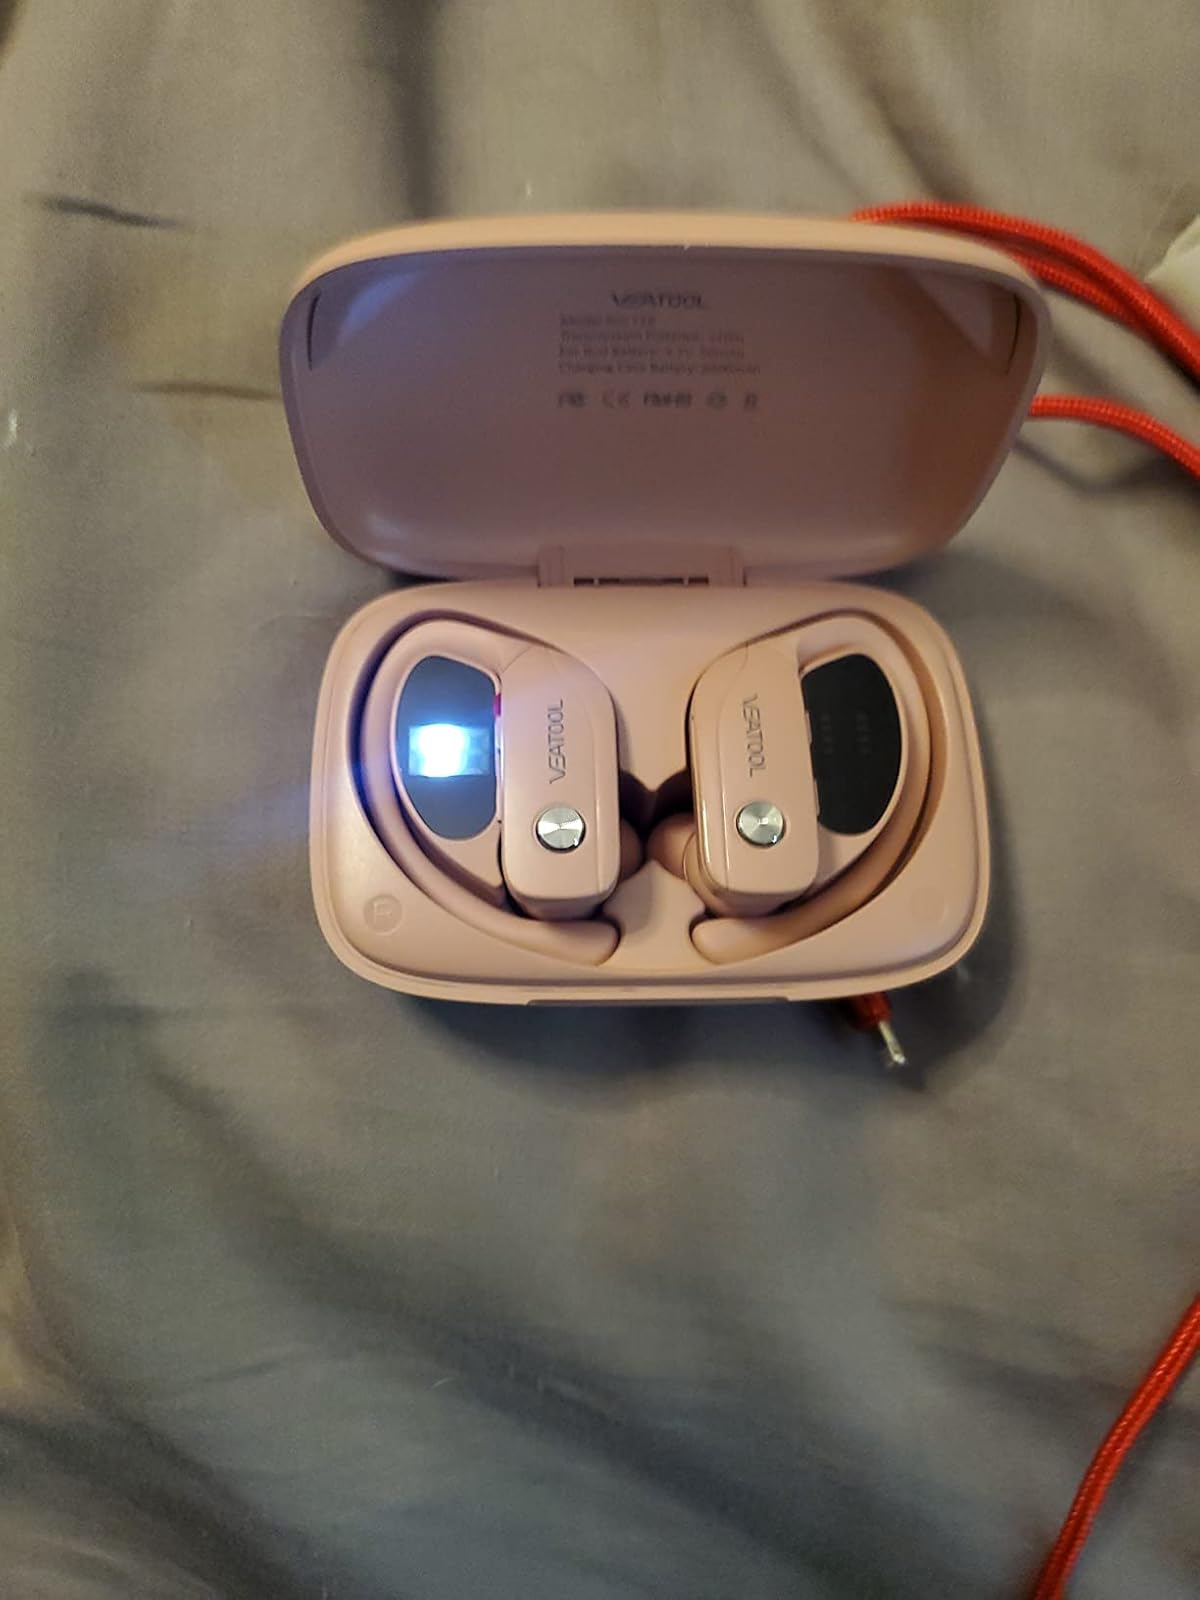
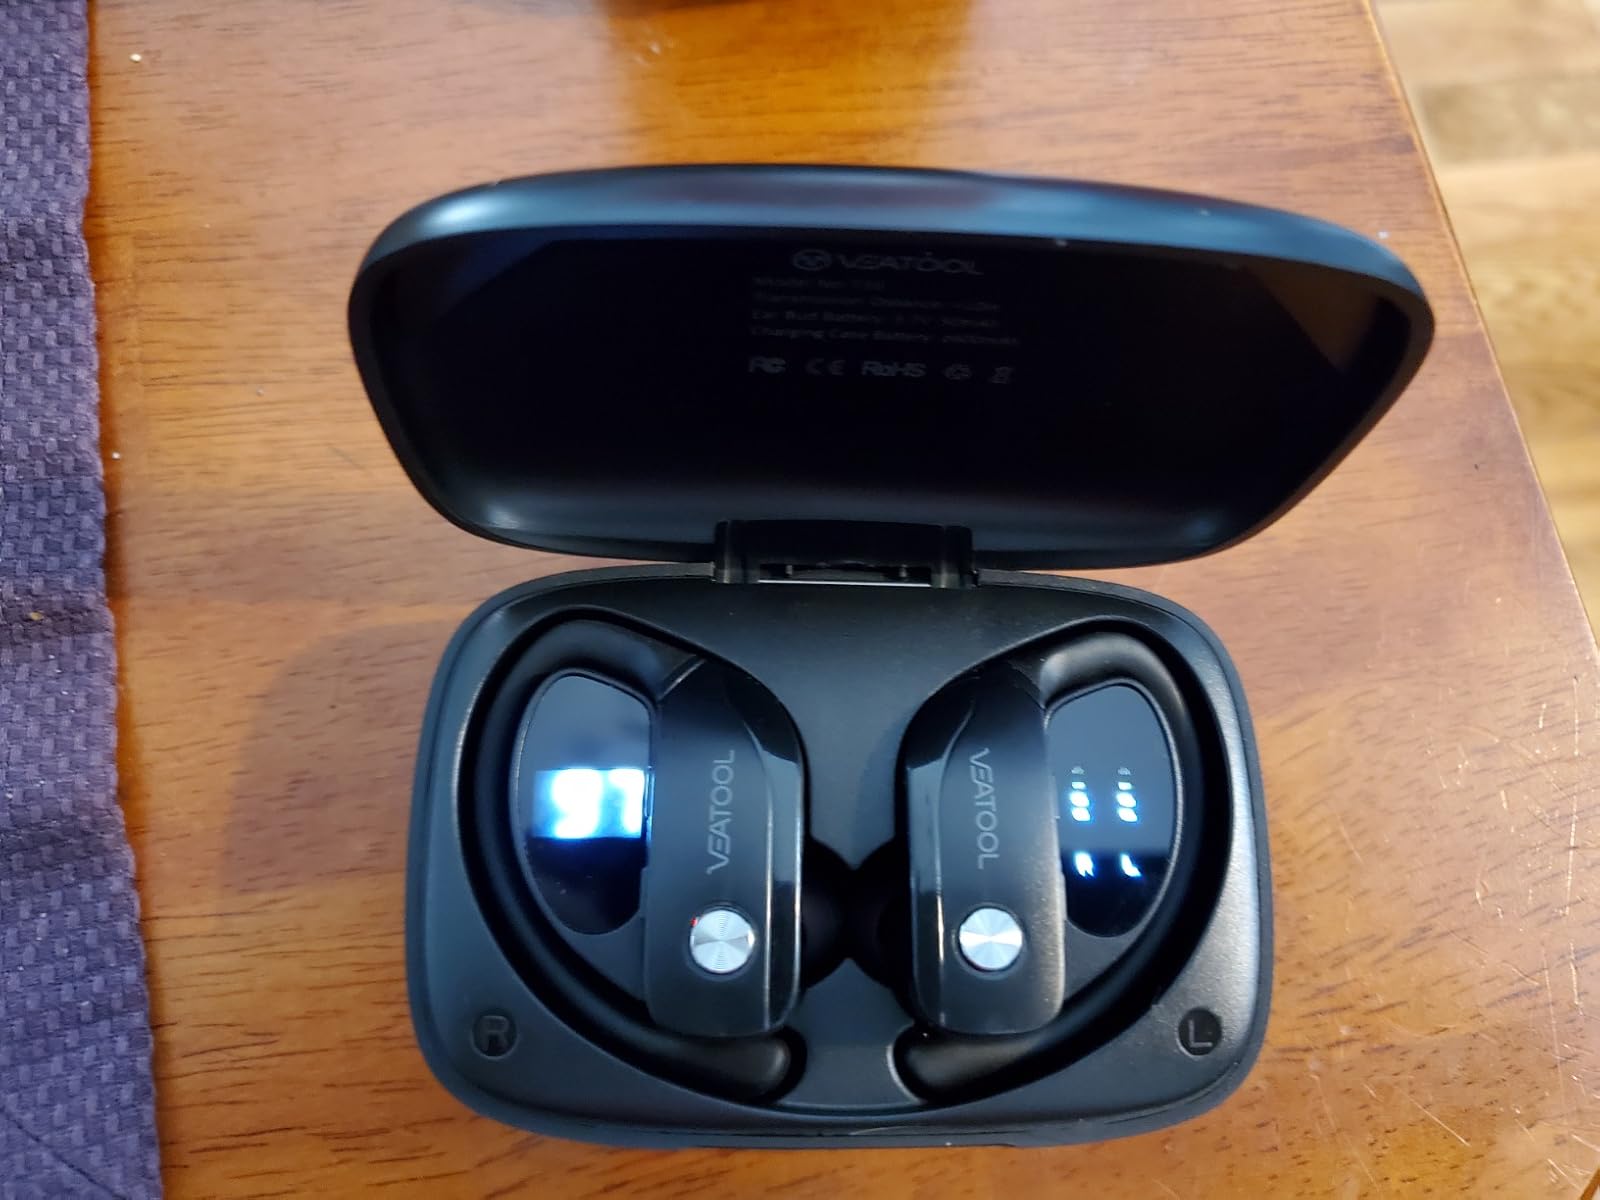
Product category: earbuds
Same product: no